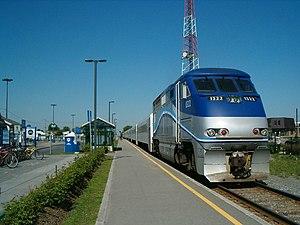
De par sa grande taille et sa population dispersée, le Québec a dû se doter d'un réseau de transport performant et très développé afin de soutenir sa croissance économique. Son accès à l'Atlantique via le fleuve Saint-Laurent lui a permis de développer un bon système portuaire, un des plus importants au Canada.
Sainte-Thérèse est à la fois une gare et un terminus métropolitain d'exo. La gare intermodale est située dans la ville de Sainte-Thérèse. Elle fait partie du trajet du train de banlieue de la ligne exo 2 depuis sa mise en service le 12 mai 1997.